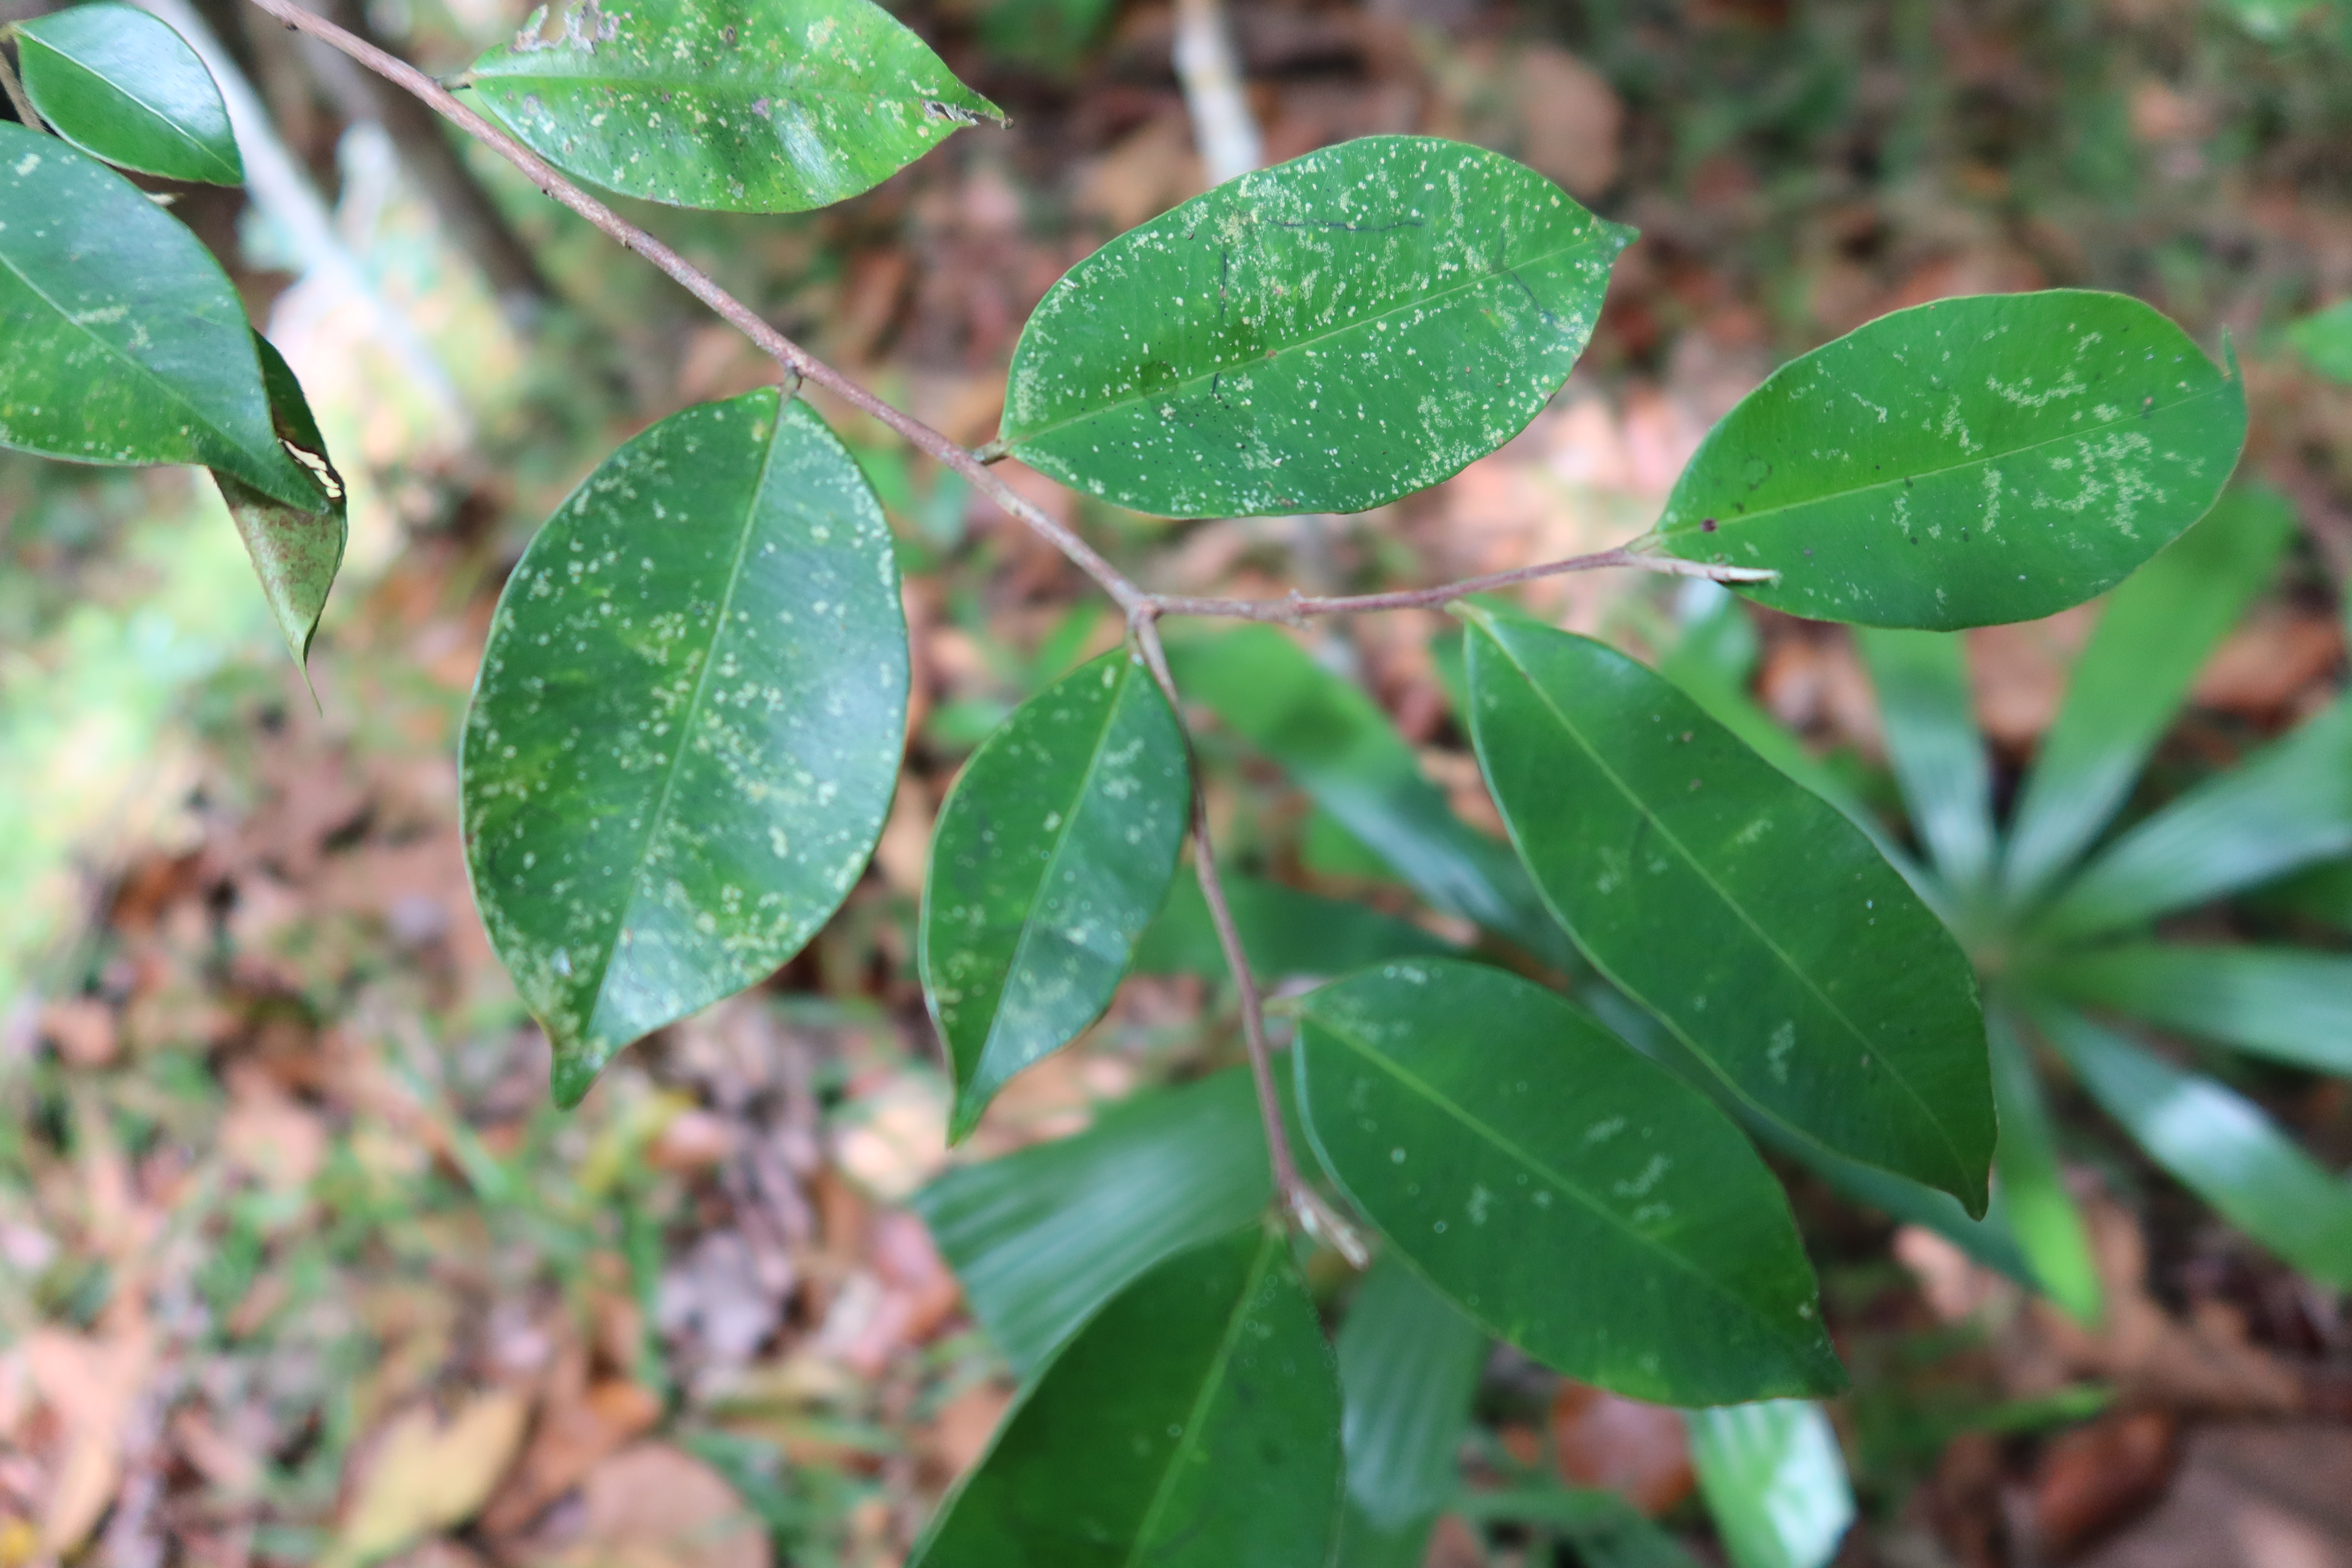
Label: Downy mildew